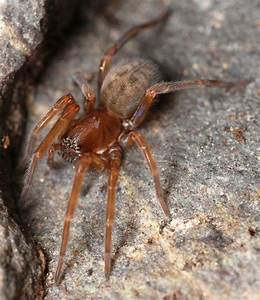
Label: ragno